Callander and Oban Railway

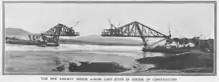
Connel Bridge under construction, from "The Sphere", 15 August 1903

The Connel Bridge crossed the channel where a rapid rip ran at ebb tide, and intermediate piers or temporary staging were impossible. It was constructed by Arrol Bridge and Roofing Company, starting in 1898; it was done by building out cantilevers from each shore. There was another large bridge, Creagan Bridge, but no other large engineering work on the line, although considerable sections of bad ground were encountered. Connel Ferry station was extended to give an additional bay platform for Ballachulish trains. The western arm of the authorised triangle was never constructed. Ballachulish station had a two-platform terminal station.